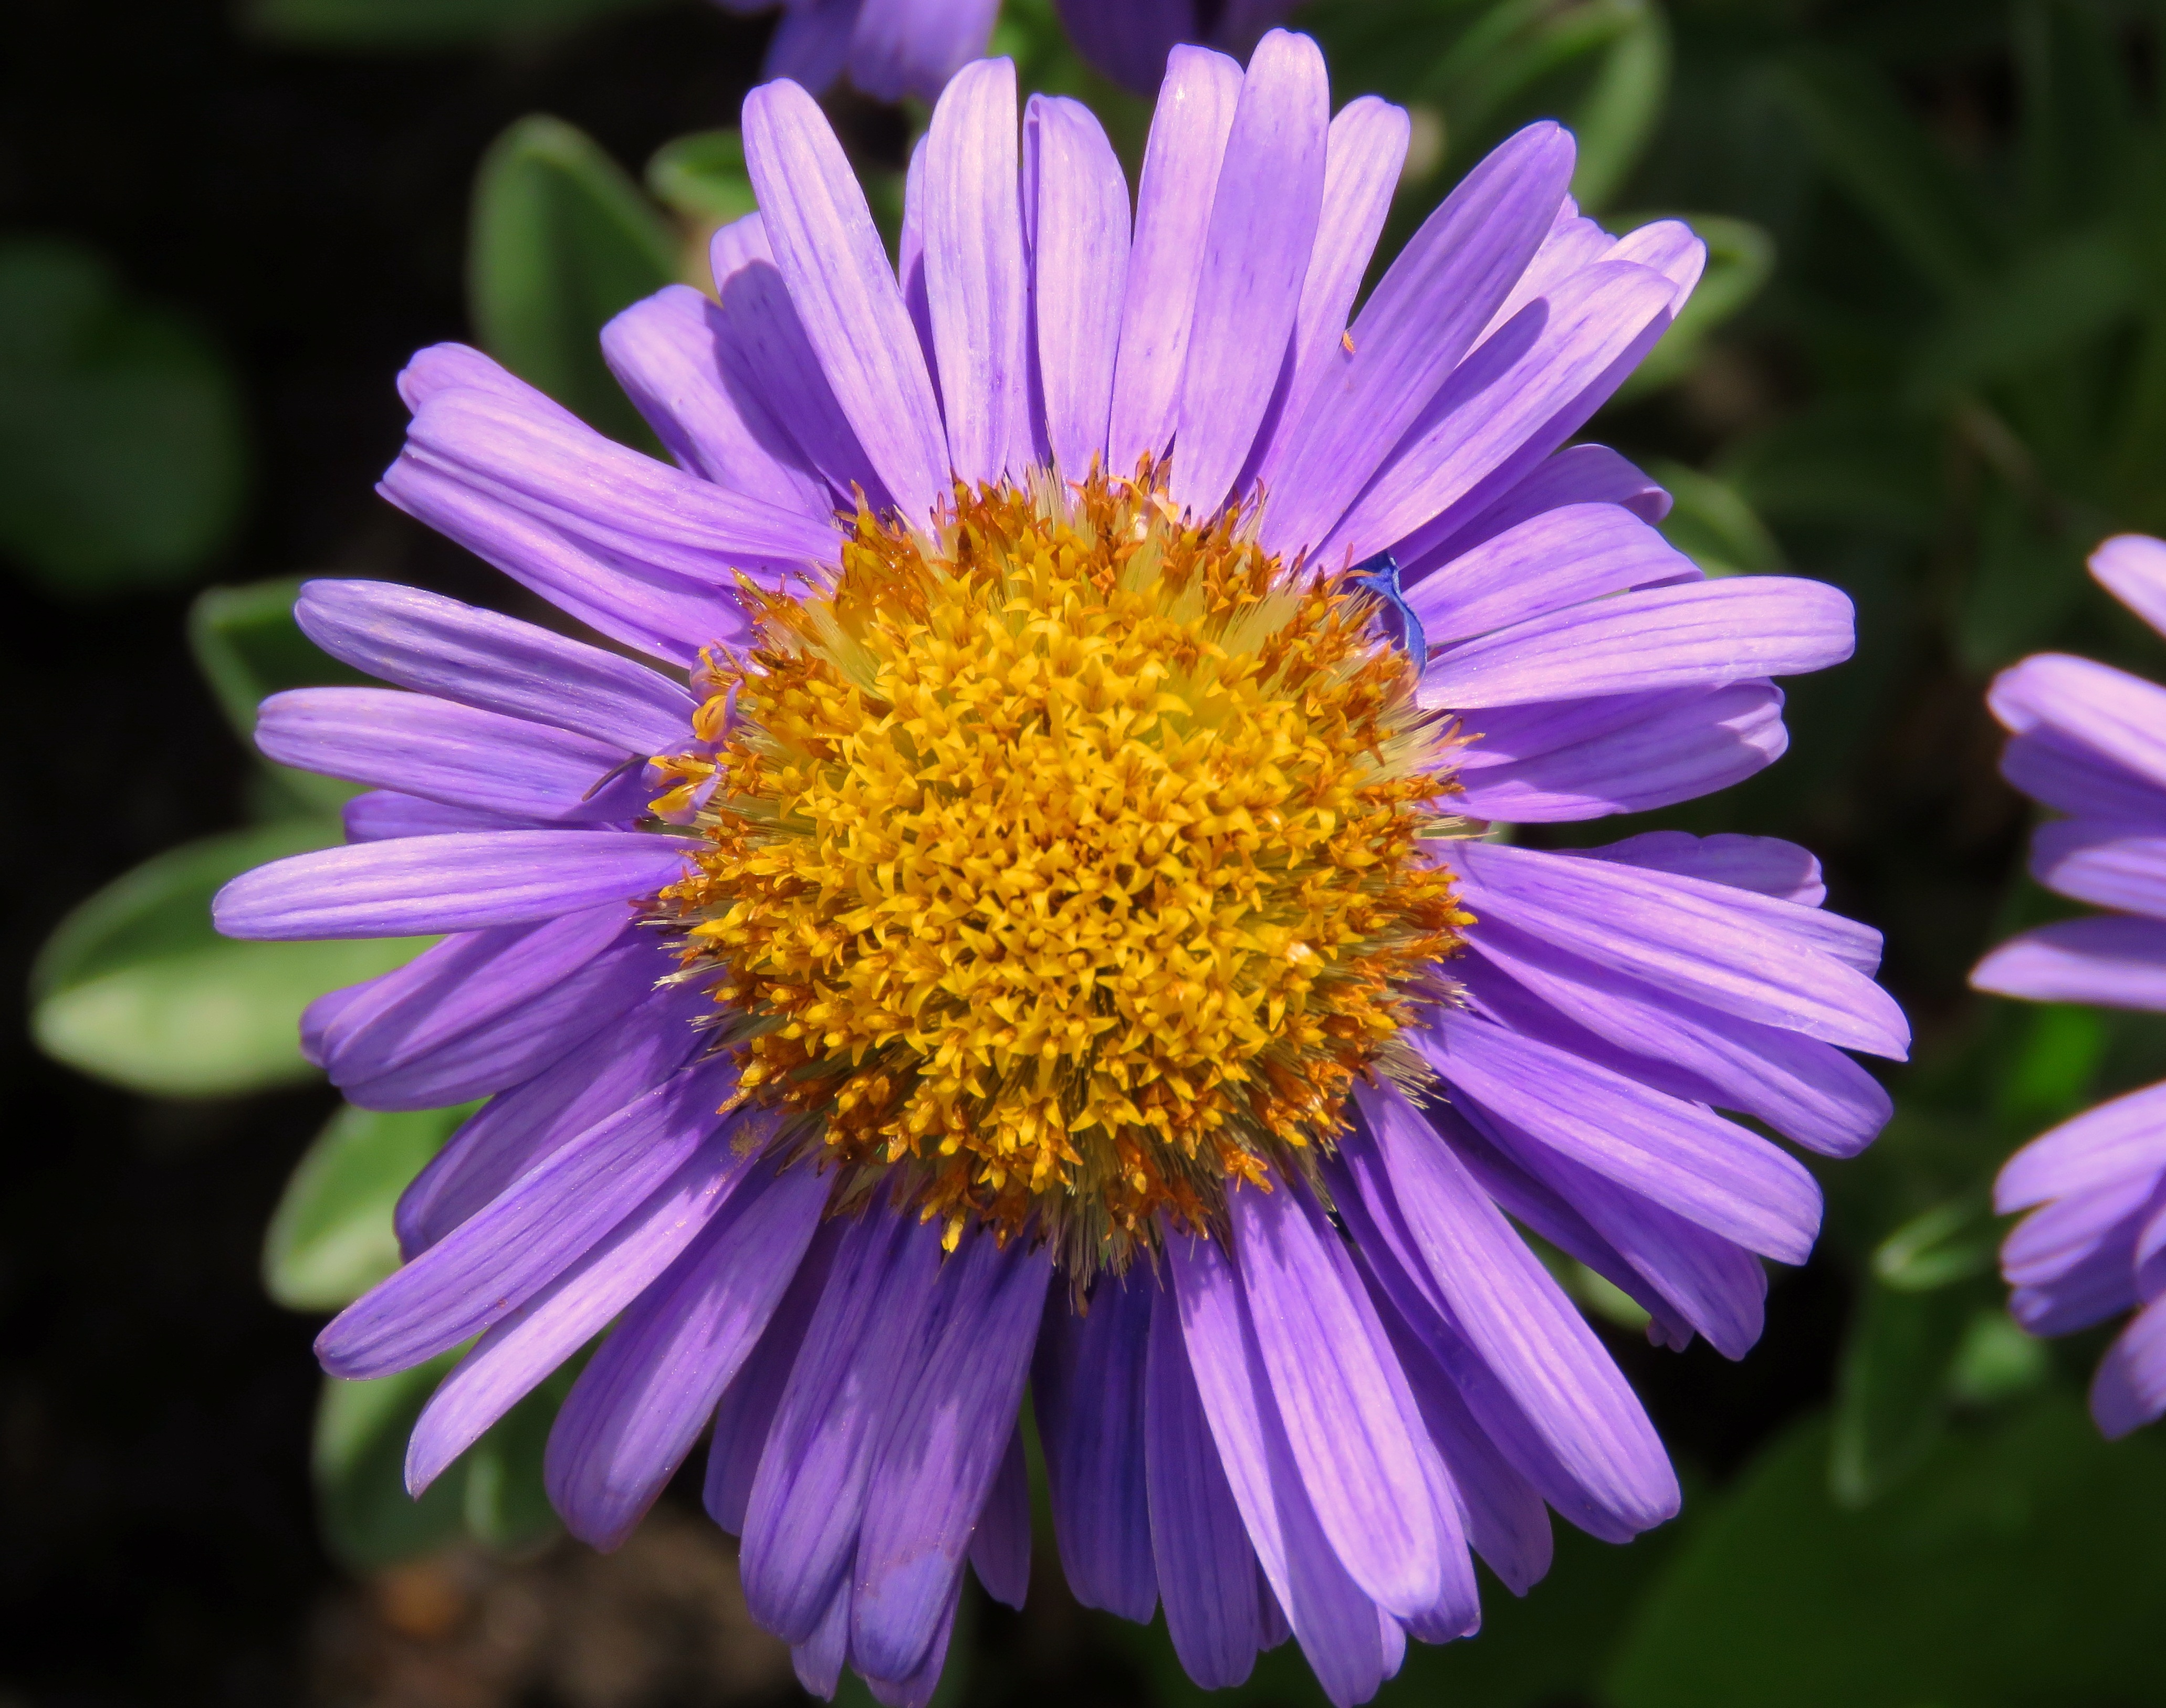
plant, flower, purple, petal, daisy, flora, wildflower, aster, purple flower, macro photography, flowering plant, daisy family, purple aster, annual plant, land plant